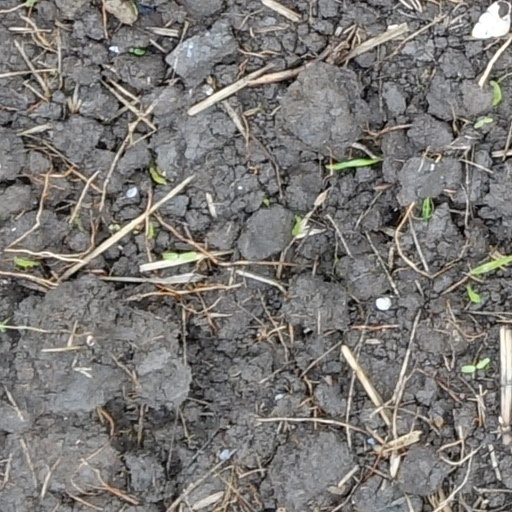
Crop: wheat